Polish Investment and Trade Agency

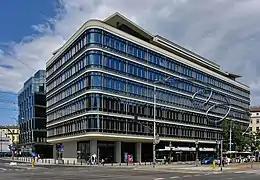
Headquarters of the Polish Investment and Trade Agency at 50 Krucza Street in Warsaw.

The Polish Investment and Trade Agency (abbreviated to PAIH) is a Polish government agency which promotes Poland as an attractive destination for foreign investment.